The Fair Maid of Perth

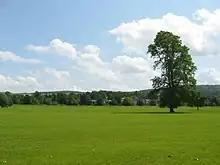
North Inch of Perth, today

The armourer had maimed the Prince's Master of the Horse, Sir John Ramorny, whose desire for revenge was encouraged by the apothecary, Dwining. An assassin named Bonthron undertook to waylay and murder Henry Gow. On Shrovetide evening old Simon was visited by a party of morrice-dancers, headed by Proudfute, who lingered behind to confirm a rumour that Henry Gow had been seen escorting a merry maiden to his house, and then proceeded thither to apologise for having divulged the secret. On his way home in the armourer's coat and cap, as a protection against other revellers, he received a blow from behind and fell dead on the spot. About the same time Sir John was roused from the effects of a narcotic by the arrival of the Prince, who made light of his sufferings, and whom he horrified by suggesting that he should cause the death of his uncle, and seize his father's throne.